Describe the emotion expressed in this image:  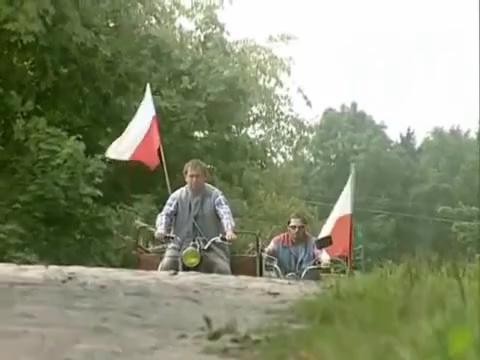
This person displays Fear, valence and arousal with low intensity.